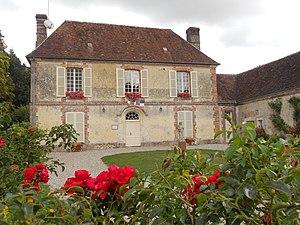
Mairie de Sainte-Céronne-les-Mortagne
Sainte-Céronne-lès-Mortagne est une commune française, située dans le département de l'Orne en région Normandie, peuplée de 249 habitants. Elle est l'une des 126 communes du parc naturel régional du Perche.